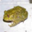
Label: frog